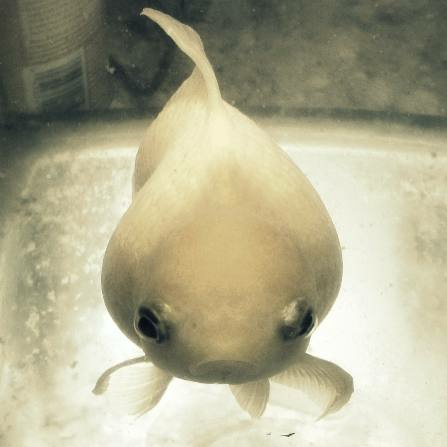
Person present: No